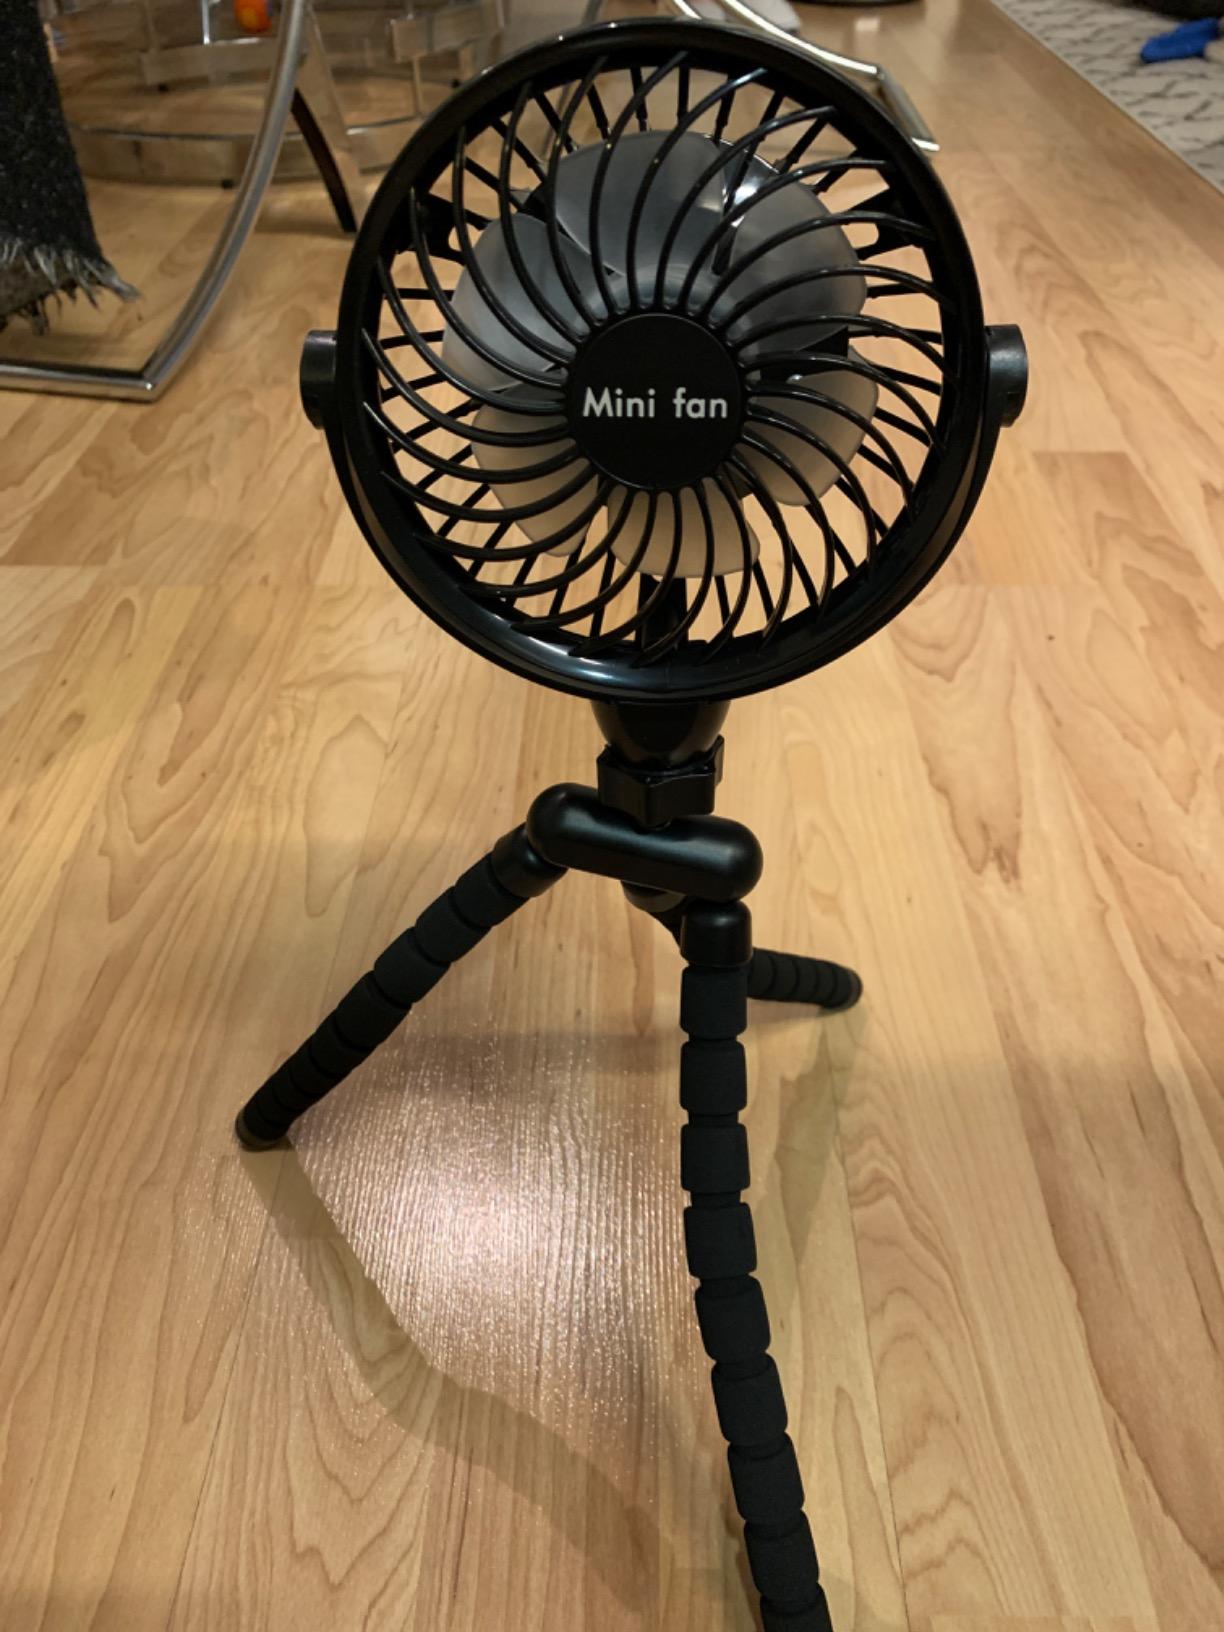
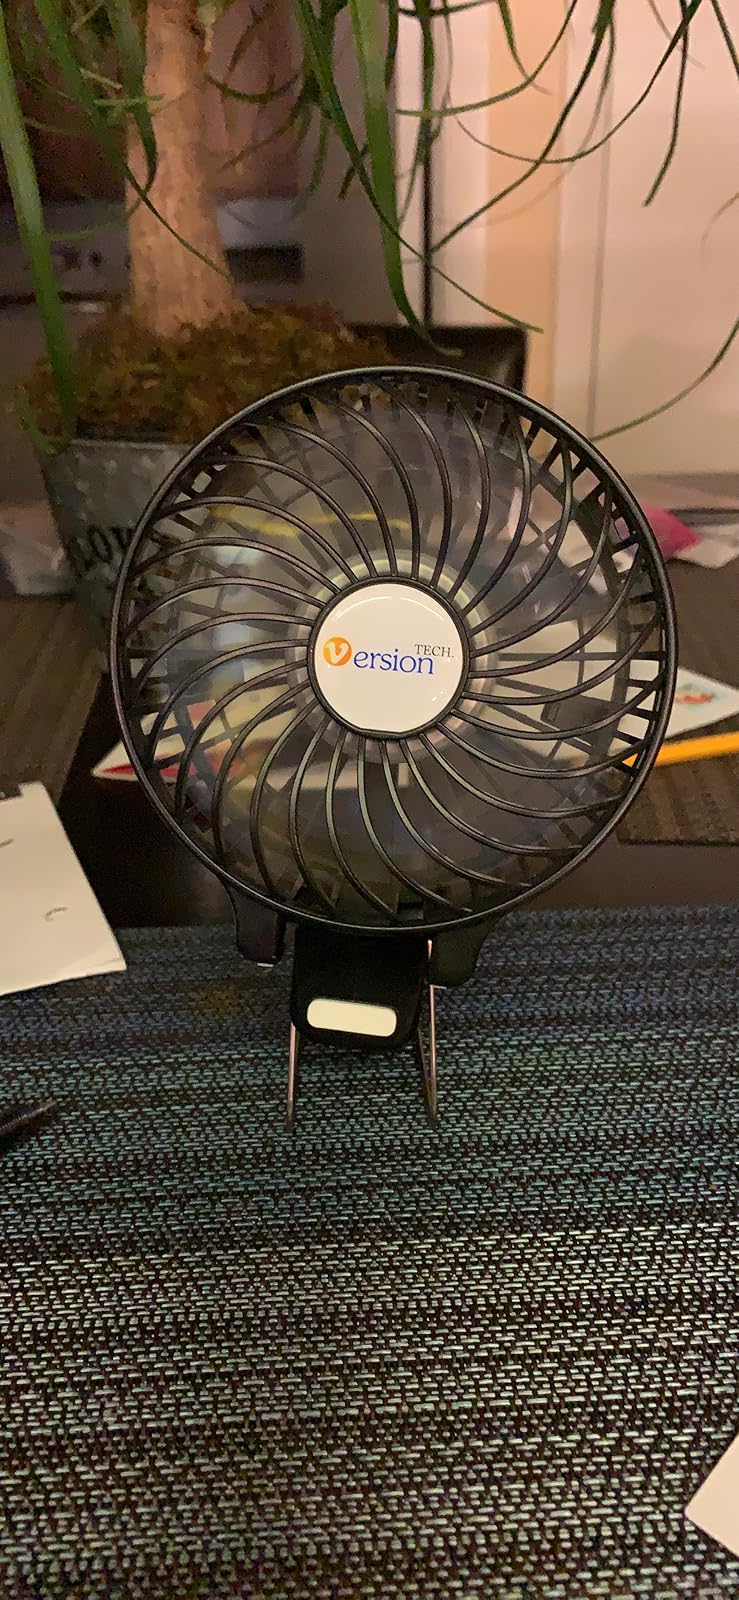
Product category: fan
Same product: no